Square of opposition

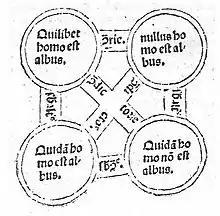
Depiction from the 15th century

In term logic (a branch of philosophical logic), the square of opposition is a diagram representing the relations between the four basic categorical propositions.